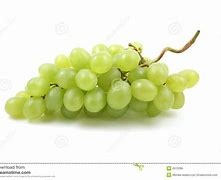
Label: grape